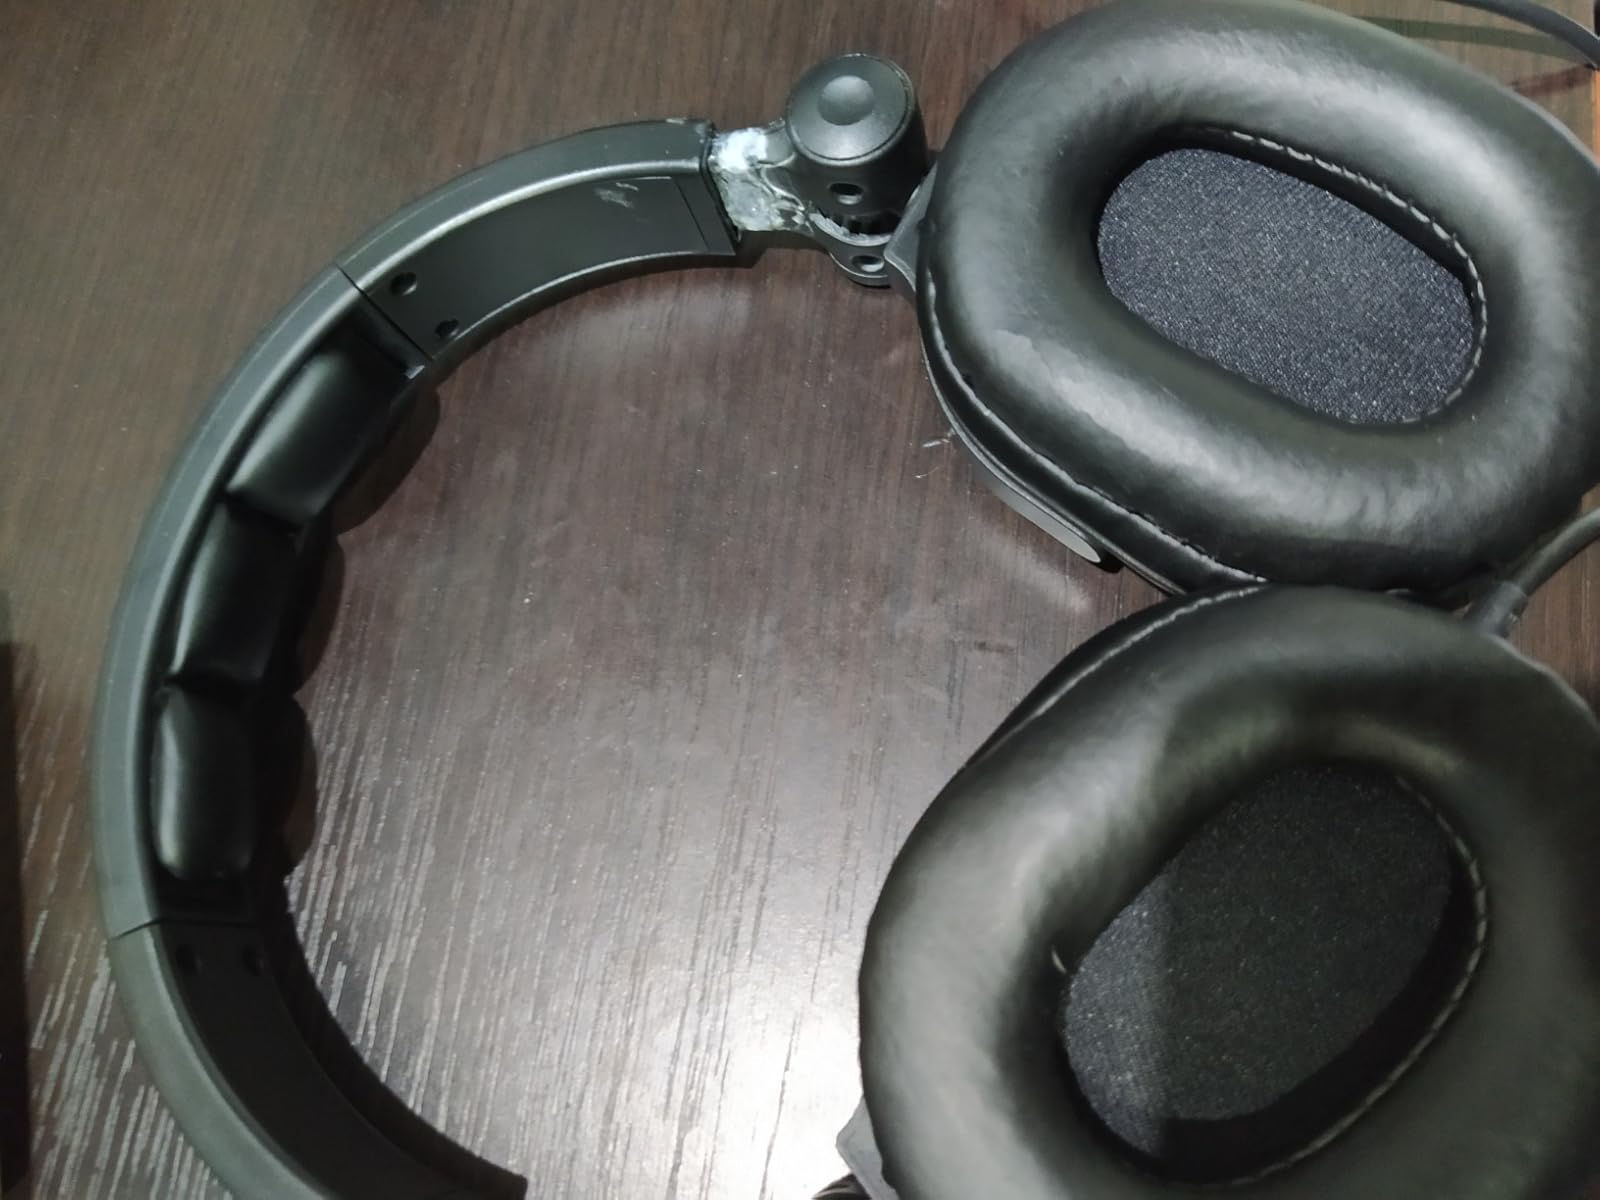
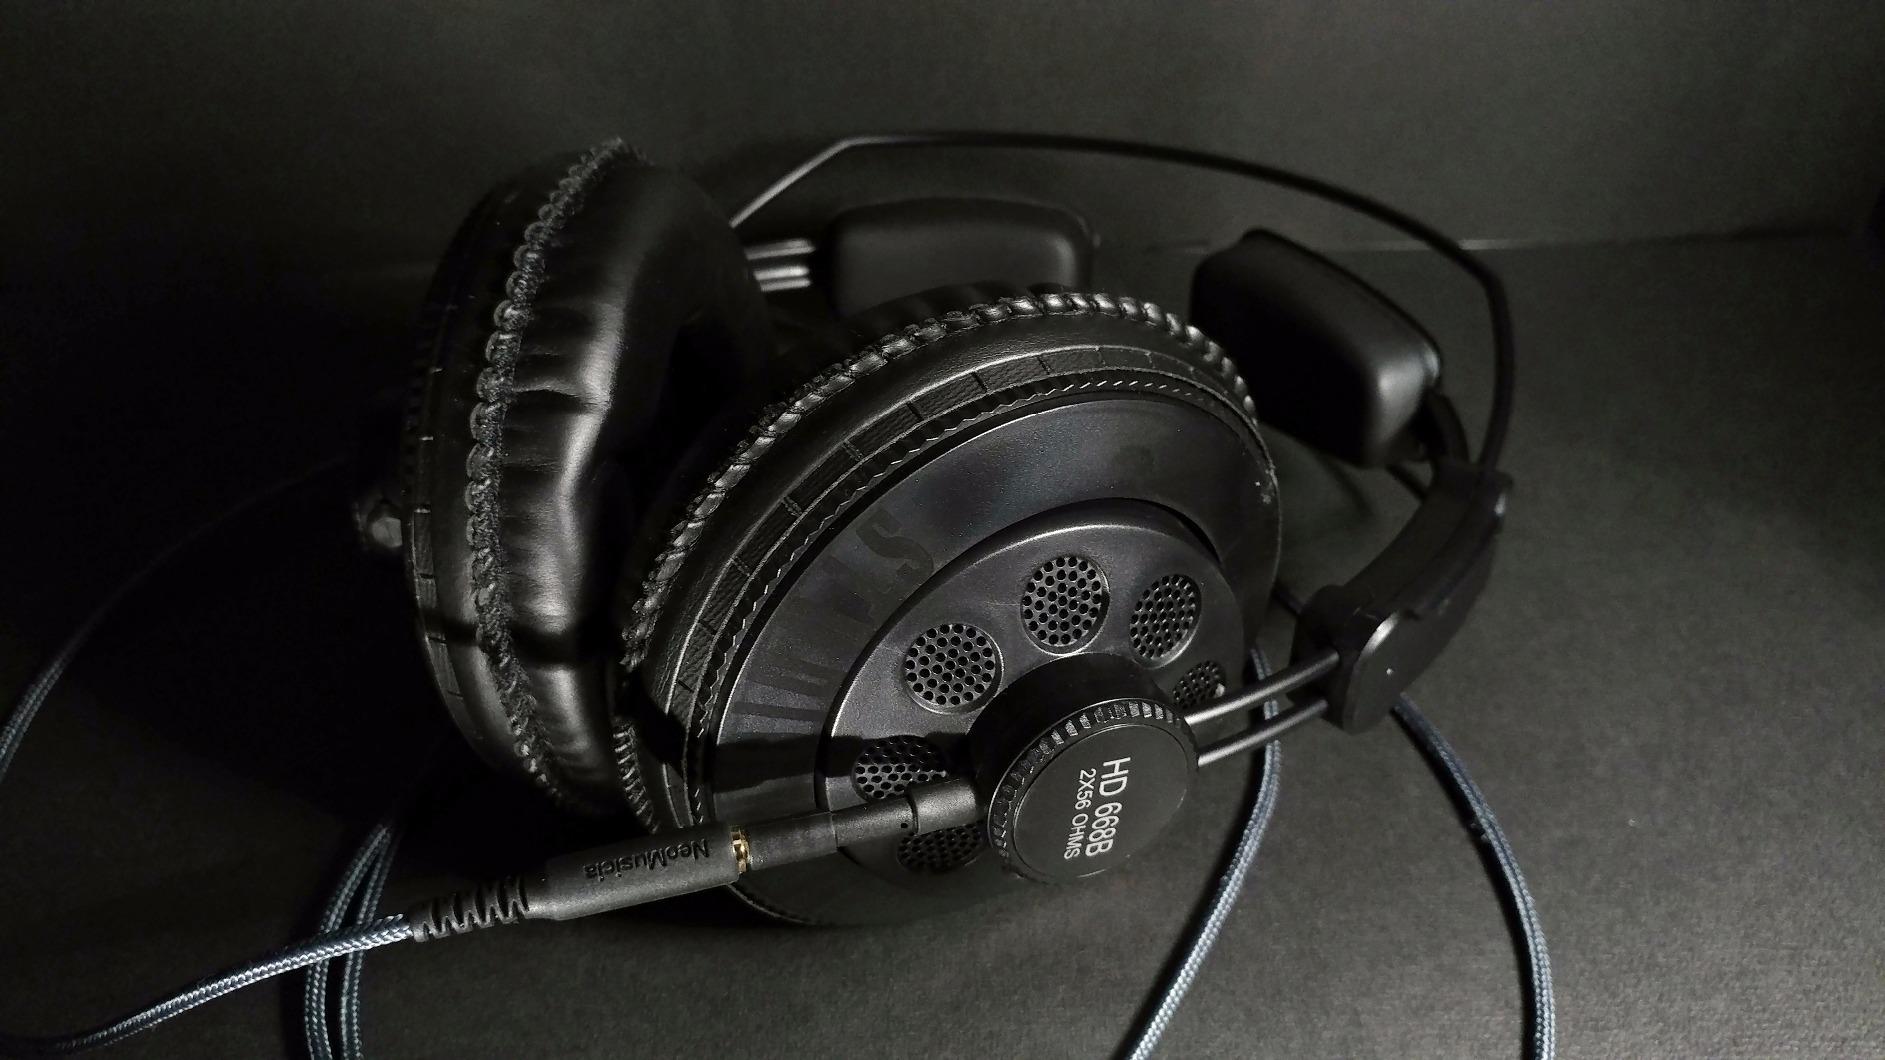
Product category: headphones
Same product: no